Batomorphi

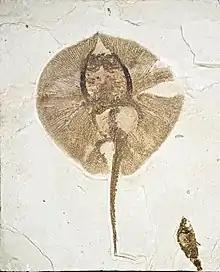
Early Eocene fossil stingray "Heliobatis radians"

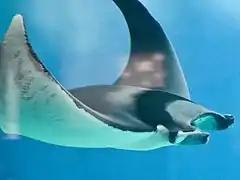
Giant devil ray, "Mobula mobular"

According to a 2021 study in "Nature", the number of oceanic sharks and rays has declined globally by 71% over the preceding 50 years, jeopardising "the health of entire ocean ecosystems as well as food security for some of the world's poorest countries". Overfishing has increased the global extinction risk of these species to the point where three-quarters are now threatened with extinction. This is notably the case in the Mediterranean Sea - most impacted by unregulated fishing - where a recent international survey of the Mediterranean Science Commission concluded that only 38 species of rays and skates still subsisted.